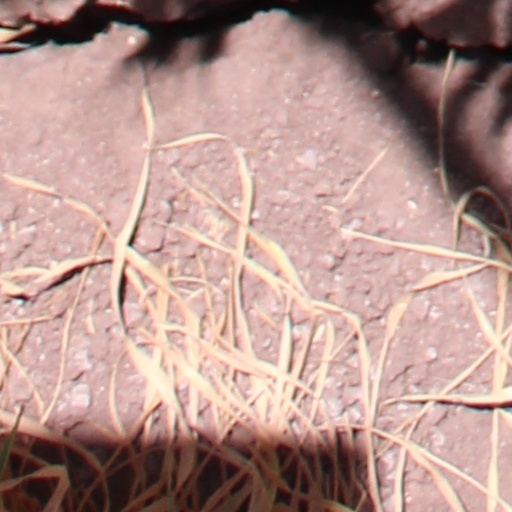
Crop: wheat